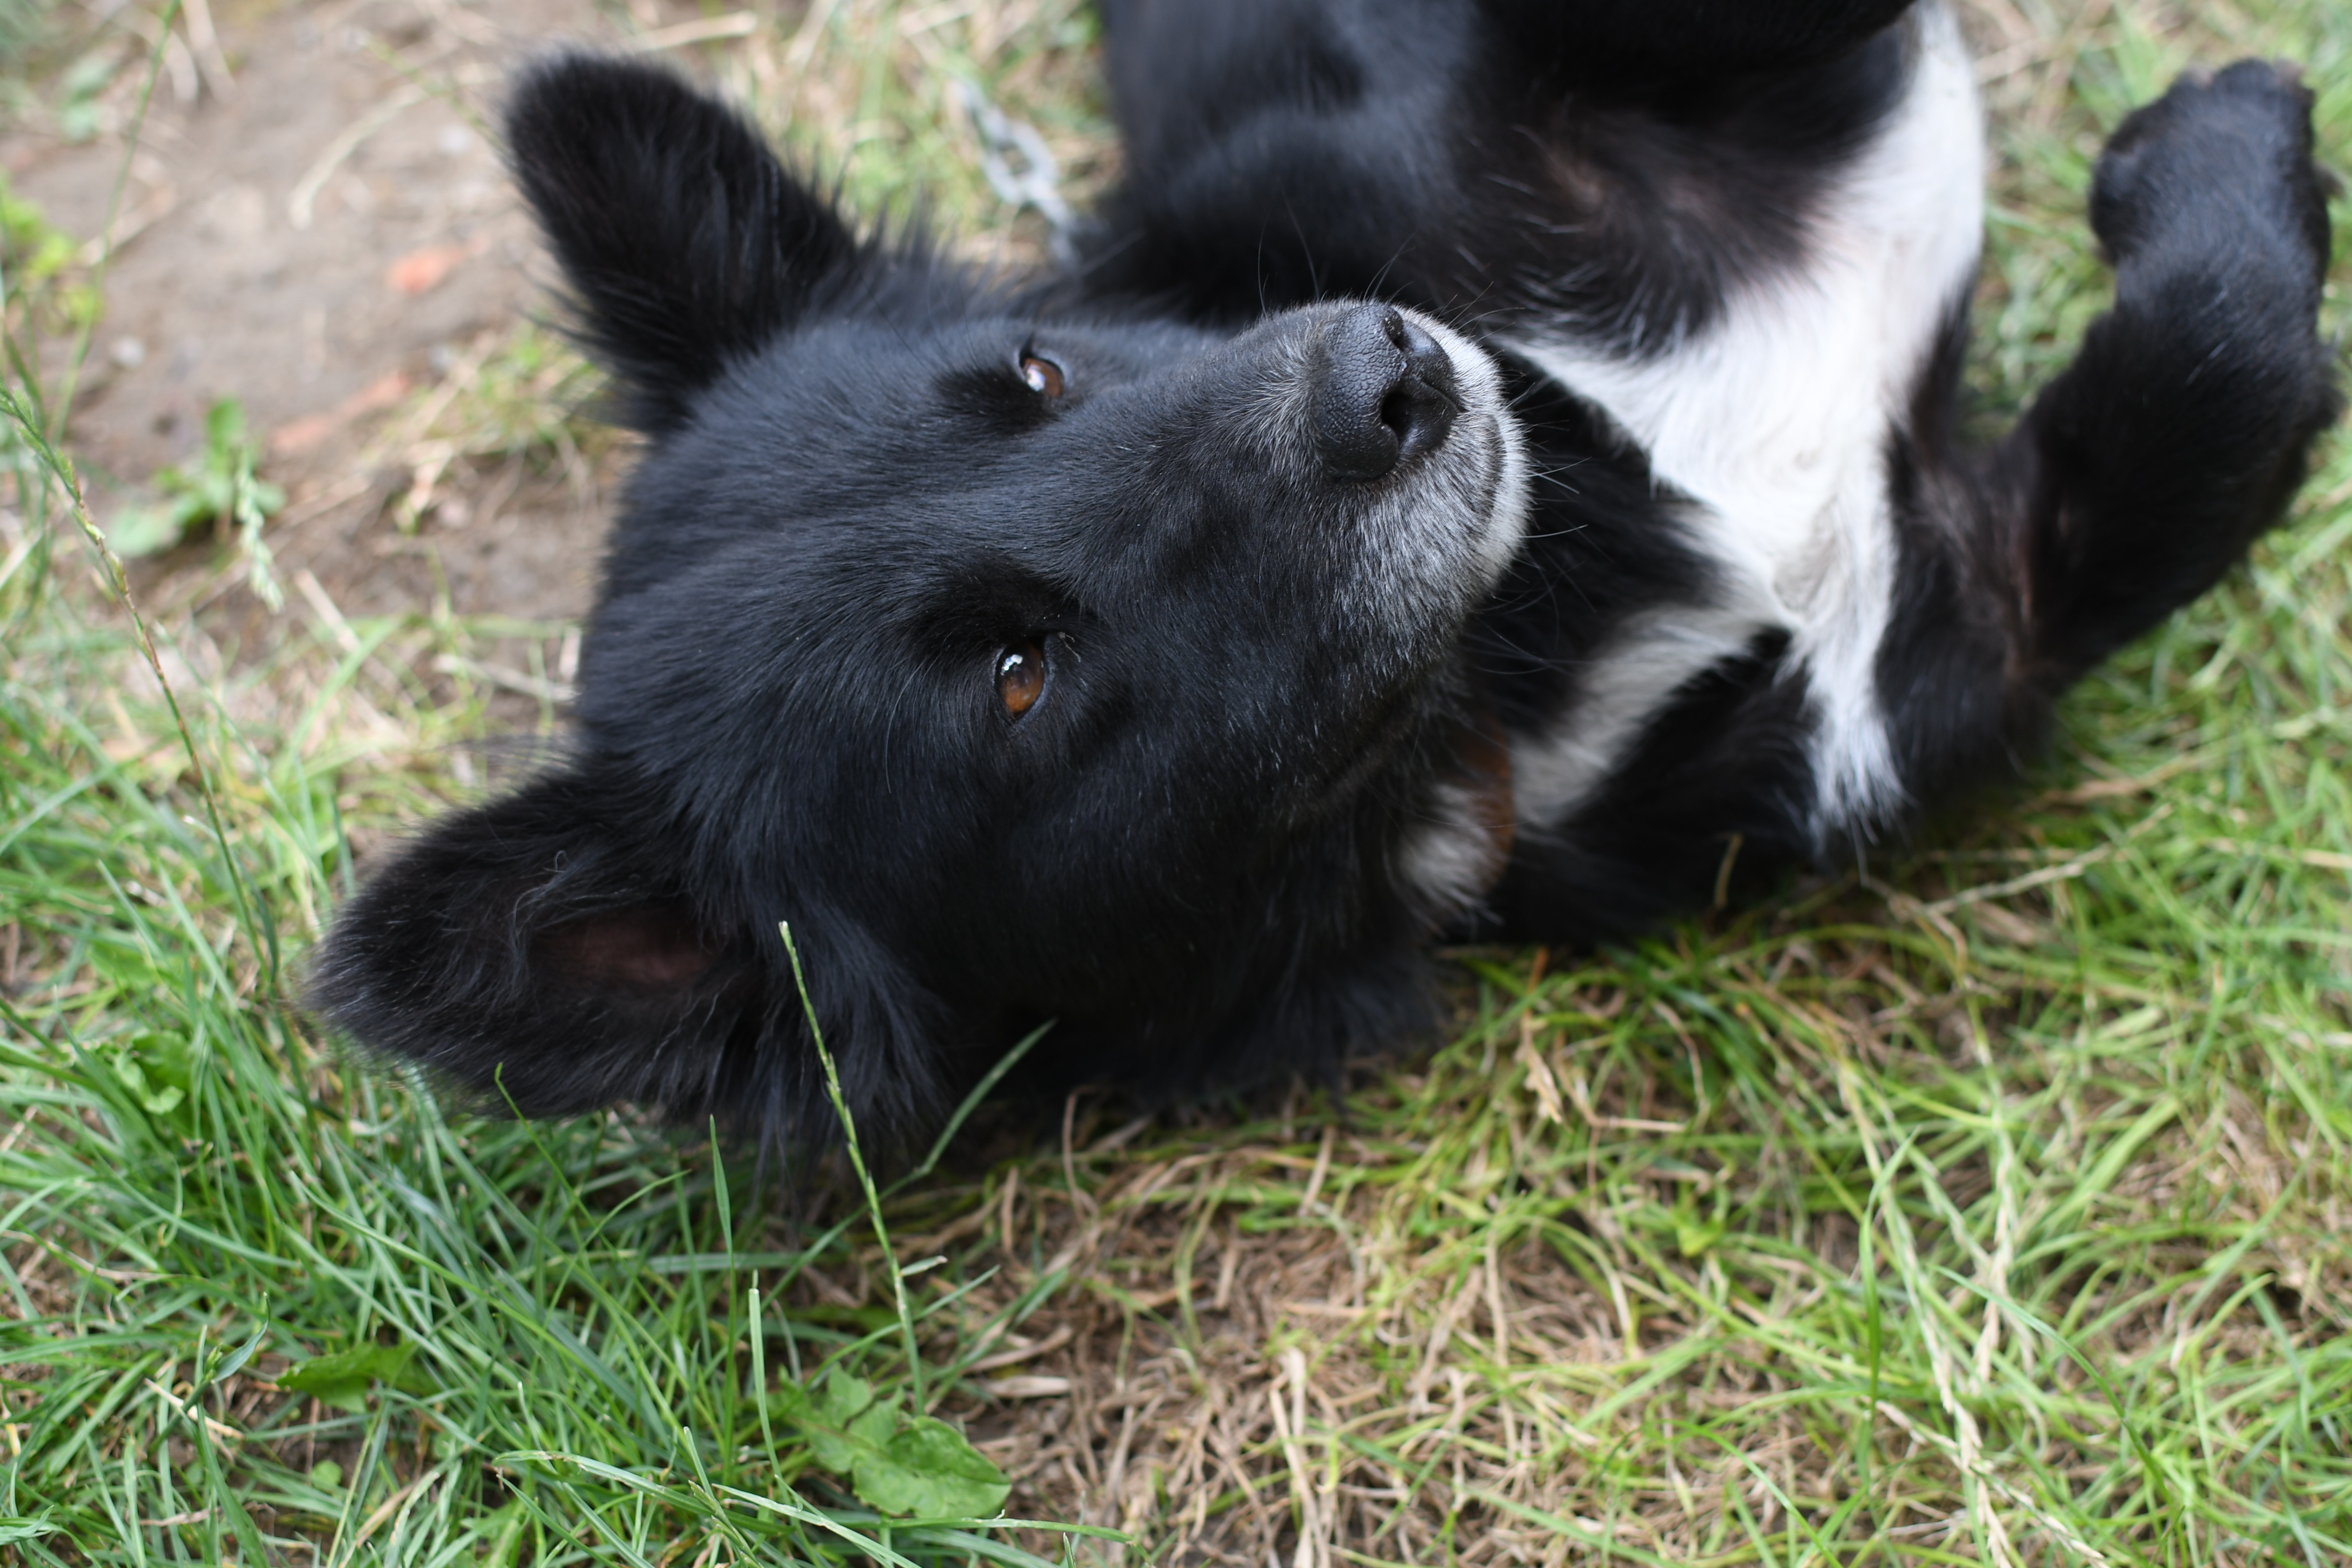
puppy, dog, mammal, black dog, border collie, animals, vertebrate, nice, dog like mammal, dog breed group